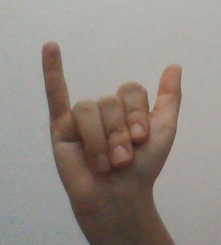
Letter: ya